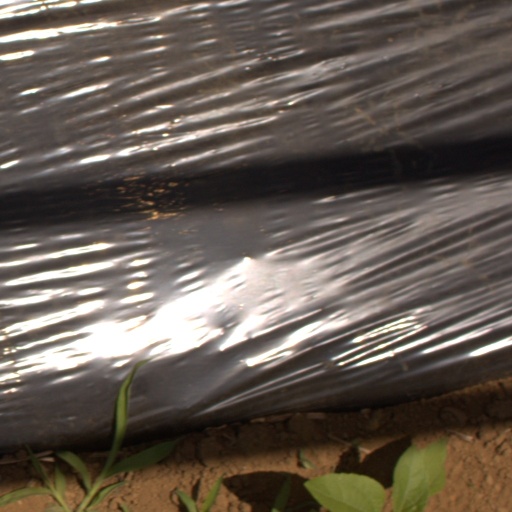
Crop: Jerusalem artichoke